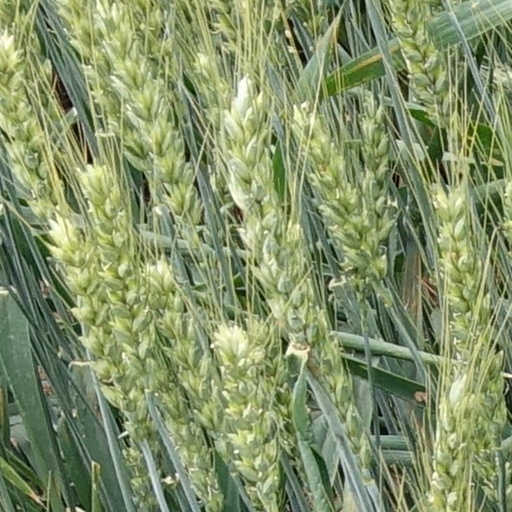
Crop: wheat